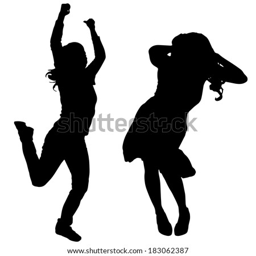
vector silhouette of people who dance on a white background .